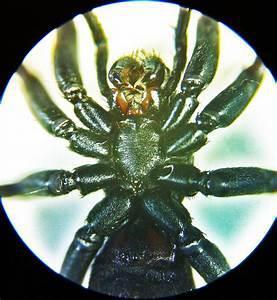
spider